John William Fletcher

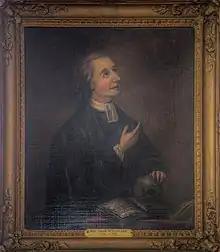
Painting of Fletcher on display at the World Methodist Museum, Lake Junaluska, NC

In theology he upheld the Arminian doctrines of unlimited atonement, free will, and conditional election against the Calvinist doctrines of unconditional election and limited atonement. His Arminian theology is most clearly outlined in his famous "Checks to Antinomianism". He attempted to confront his (and John Wesley's) theological adversaries with courtesy and fairness, although some of his contemporaries judged him harshly for his writings. His resignation on doctrinal grounds of the superintendency (1768–1771) of the Countess of Huntingdon's college at Trevecca left no unpleasantness. Fletcher was characterised by saintly piety, rare devotion, and blamelessness of life, and the testimony of his contemporaries to his godliness is unanimous.